Sand festival

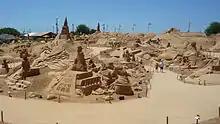
FIESA

The "Sand Sculpting Australia" festival has been held annually in Frankston, Victoria since 2008, and was held for seven years prior to this on the foreshore at Rye, Victoria. This event features a different theme each year, with the 2008–2009 theme being dinosaurs in an exhibit called "Dinostory".